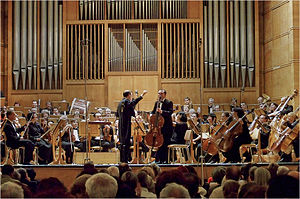
Emil Tabakov
Emil Tabakov leder den bulgarske nationalradios symfoniorkester i 2009
Emil Tabakov er en bulgarsk komponist, dirigent, bassist og kulturminister.